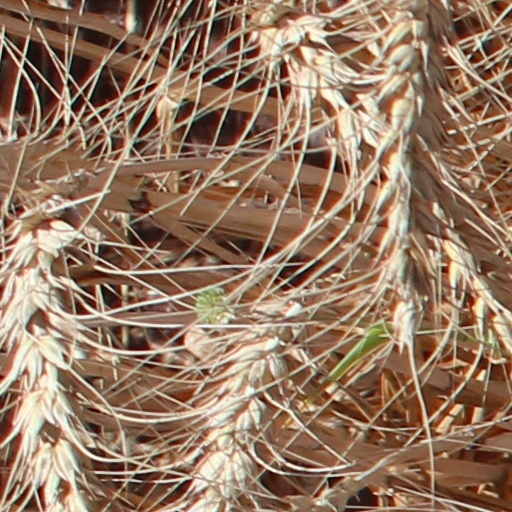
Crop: wheat